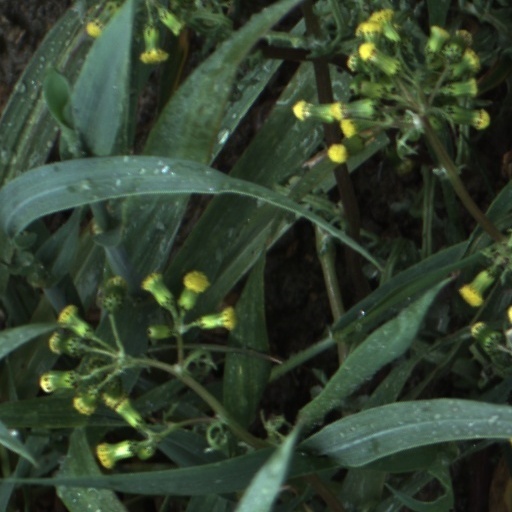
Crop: wheat